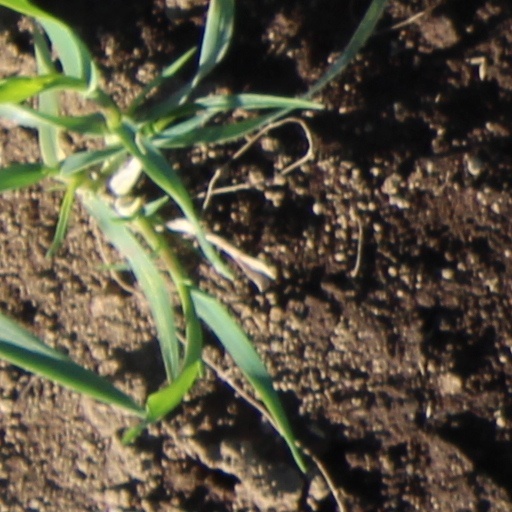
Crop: wheat